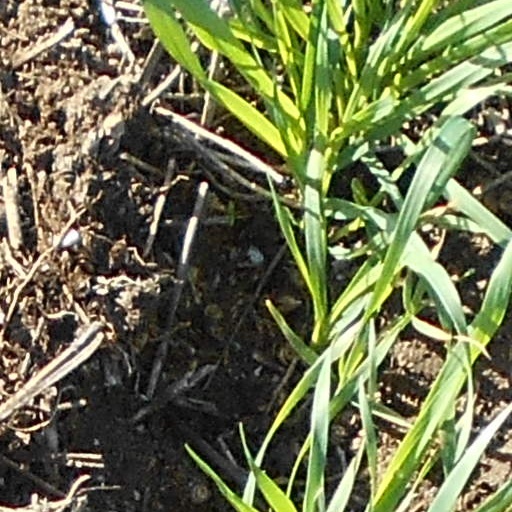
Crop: wheat